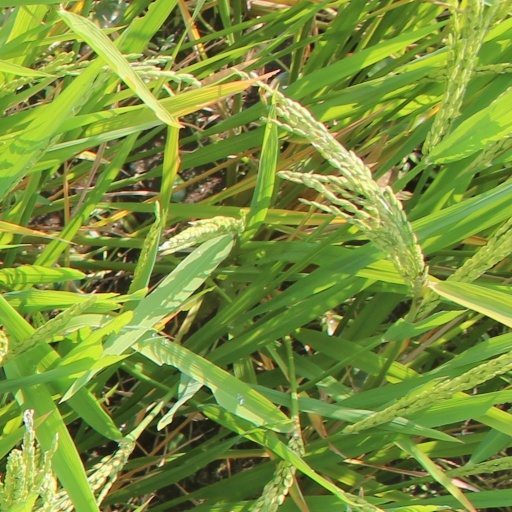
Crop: rice